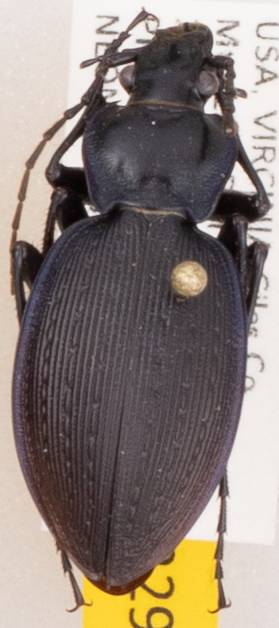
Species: Carabus goryi
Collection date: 2021-06-15
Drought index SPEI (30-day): -0.51
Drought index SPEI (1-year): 0.718
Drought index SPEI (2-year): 1.28